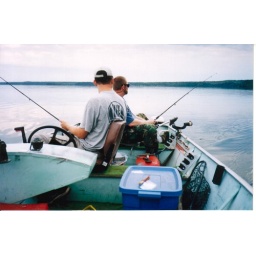
Gorgeously clear water, and the most beautiful beach in NW Ontario by far.